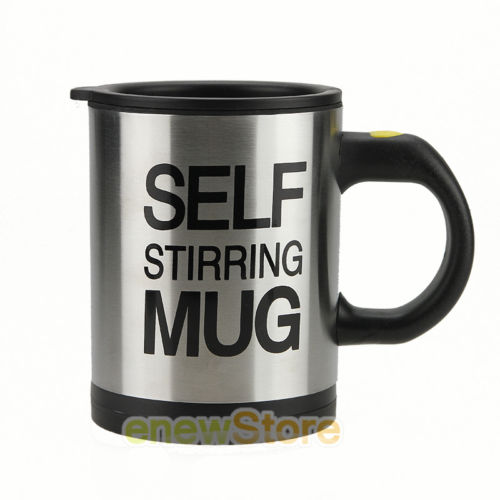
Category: mug